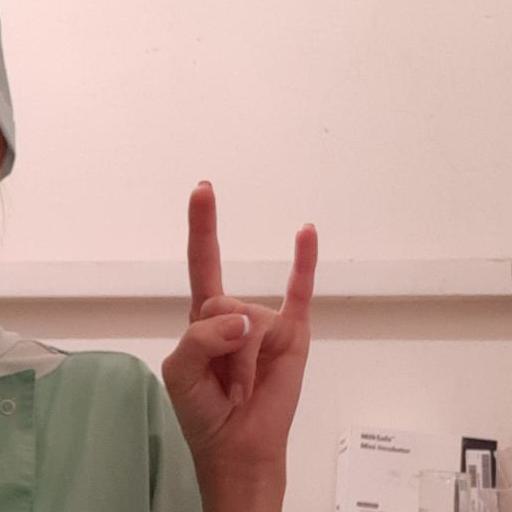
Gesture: rock